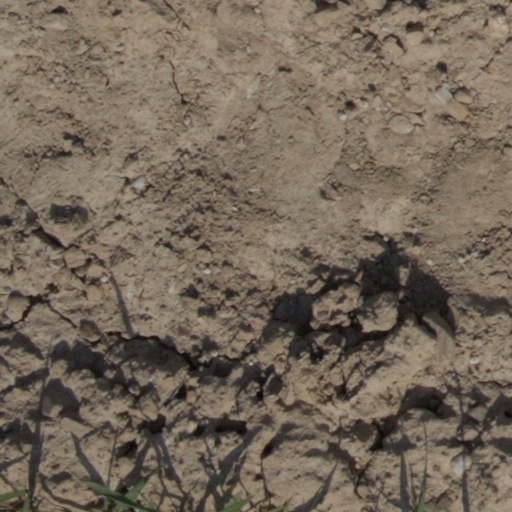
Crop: wheat